List of birds of India

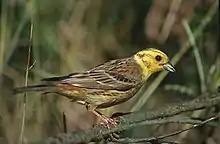
Yellowhammer

The leafbirds are small, bulbul-like birds. The males are brightly plumaged, usually in greens and yellows.